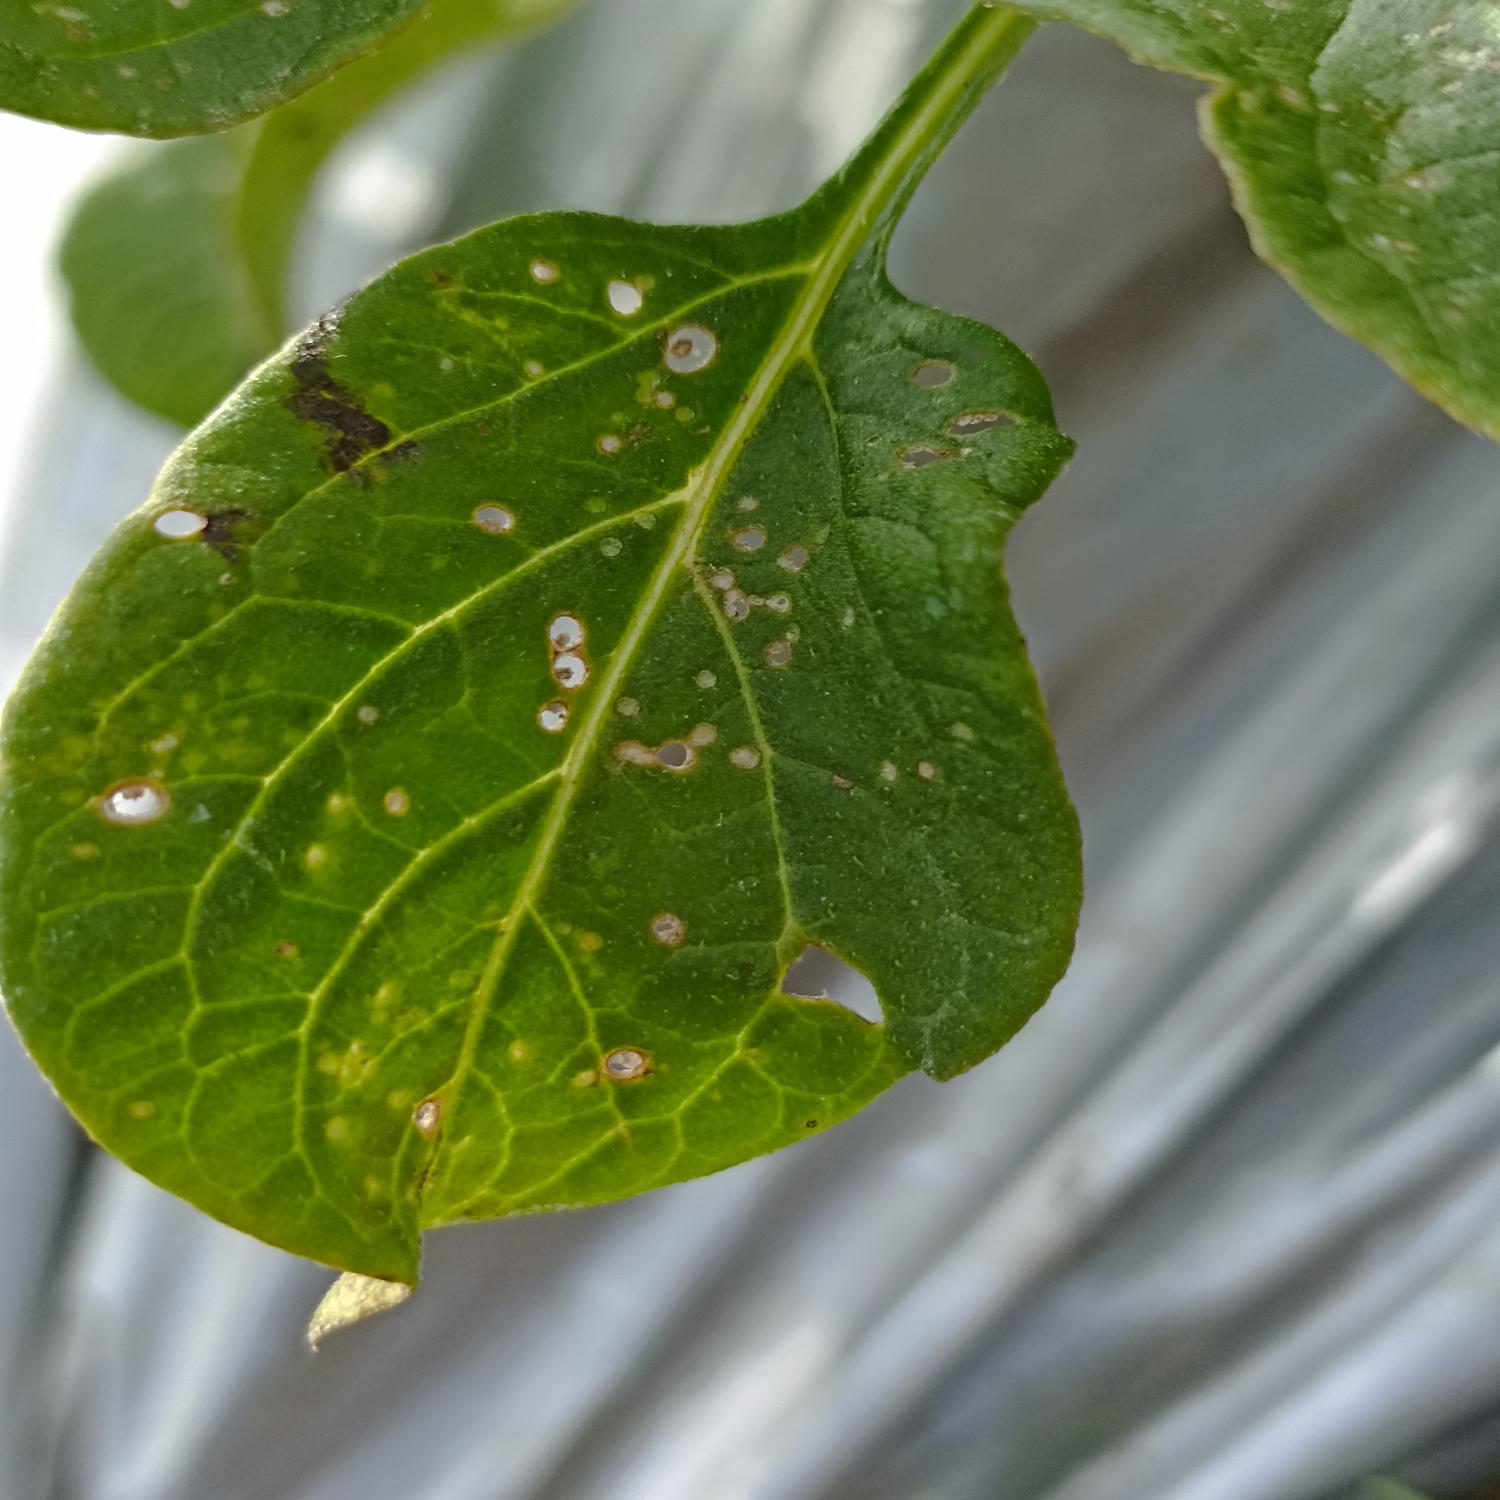
Label: Pest